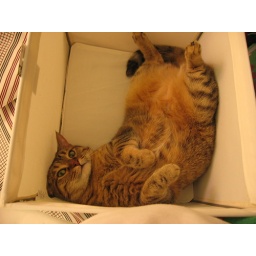
Since we got rid of the ol' box lid, Cleo now hangs out in a canvas basket